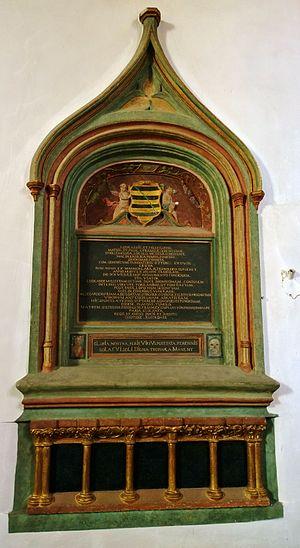
Liutgarde de Saxe, née vers 845 et morte le 30 novembre 885 à Aschaffenbourg, est une aristocrate saxonne de la dynastie des Ottoniens, donnée en mariage à Louis le Jeune, et devenu reine de la Francie orientale en 876.